Mei (Overwatch)

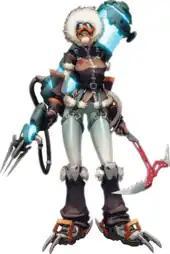
Mei's design changed drastically from its earliest draft due to the developers feeling "Overwatch" had too many "serious" characters.

Mei was first announced in October 2015 at BlizzCon; along with D.Va and Genji, she was one of the last heroes who was introduced into "Overwatch" prior to its official release. The concept started from a desire to have an ice or cold user in the game's roster. This extended as far back as the original pitch for "Overwatch", "Prometheus", with the proposed character "Frost", a fully masked figure with a winter coat armed with an ice axe and able to generate ice patches and walls. Though the character was excluded from the finalized planned roster, the concept was later revisited by artist Justin Thavirat as a character codenamed "Frostbite", a Canadian mountaineer bounty hunter that would that would capture her targets in ice. While the development team was excited by the idea, her design came across as too intimidating, and feeling the game had too many "serious" characters redesigned her with a lighter tone in mind.